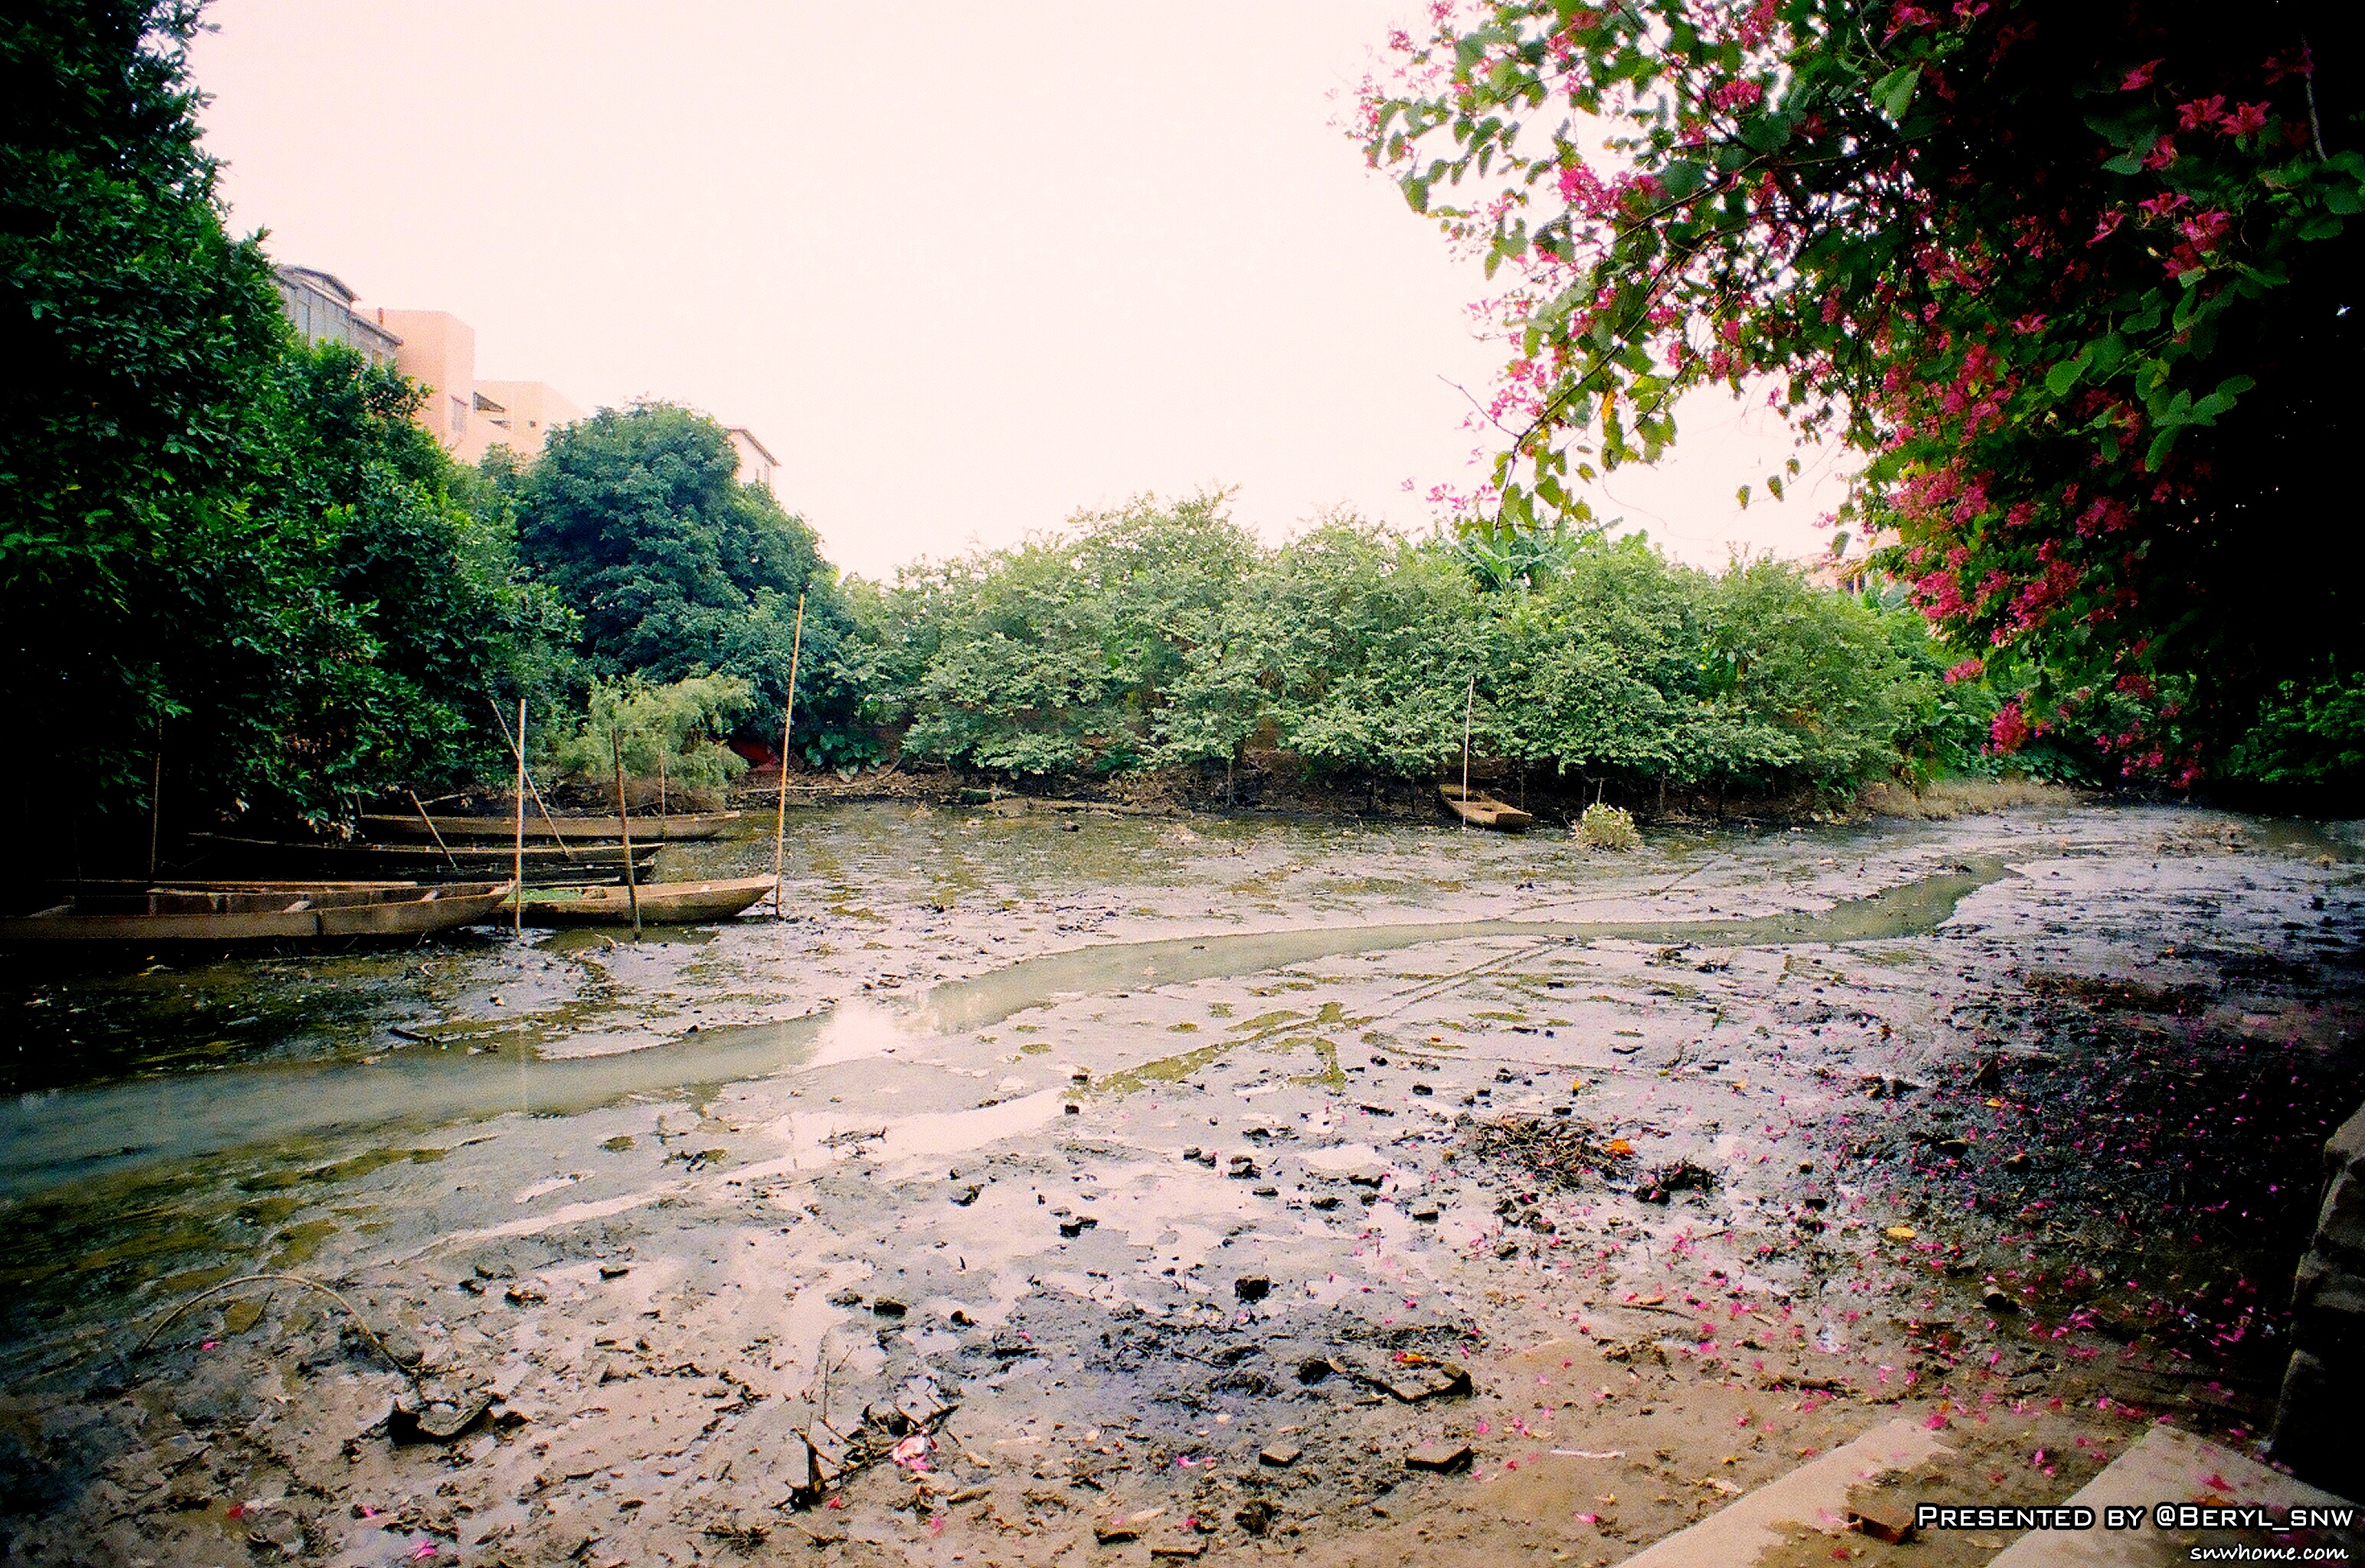
landscape, tree, water, nature, forest, rock, sunlight, morning, leaf, flower, town, old, river, village, stream, autumn, student, garden, university, canton, school, gdut, oldtown, rural area